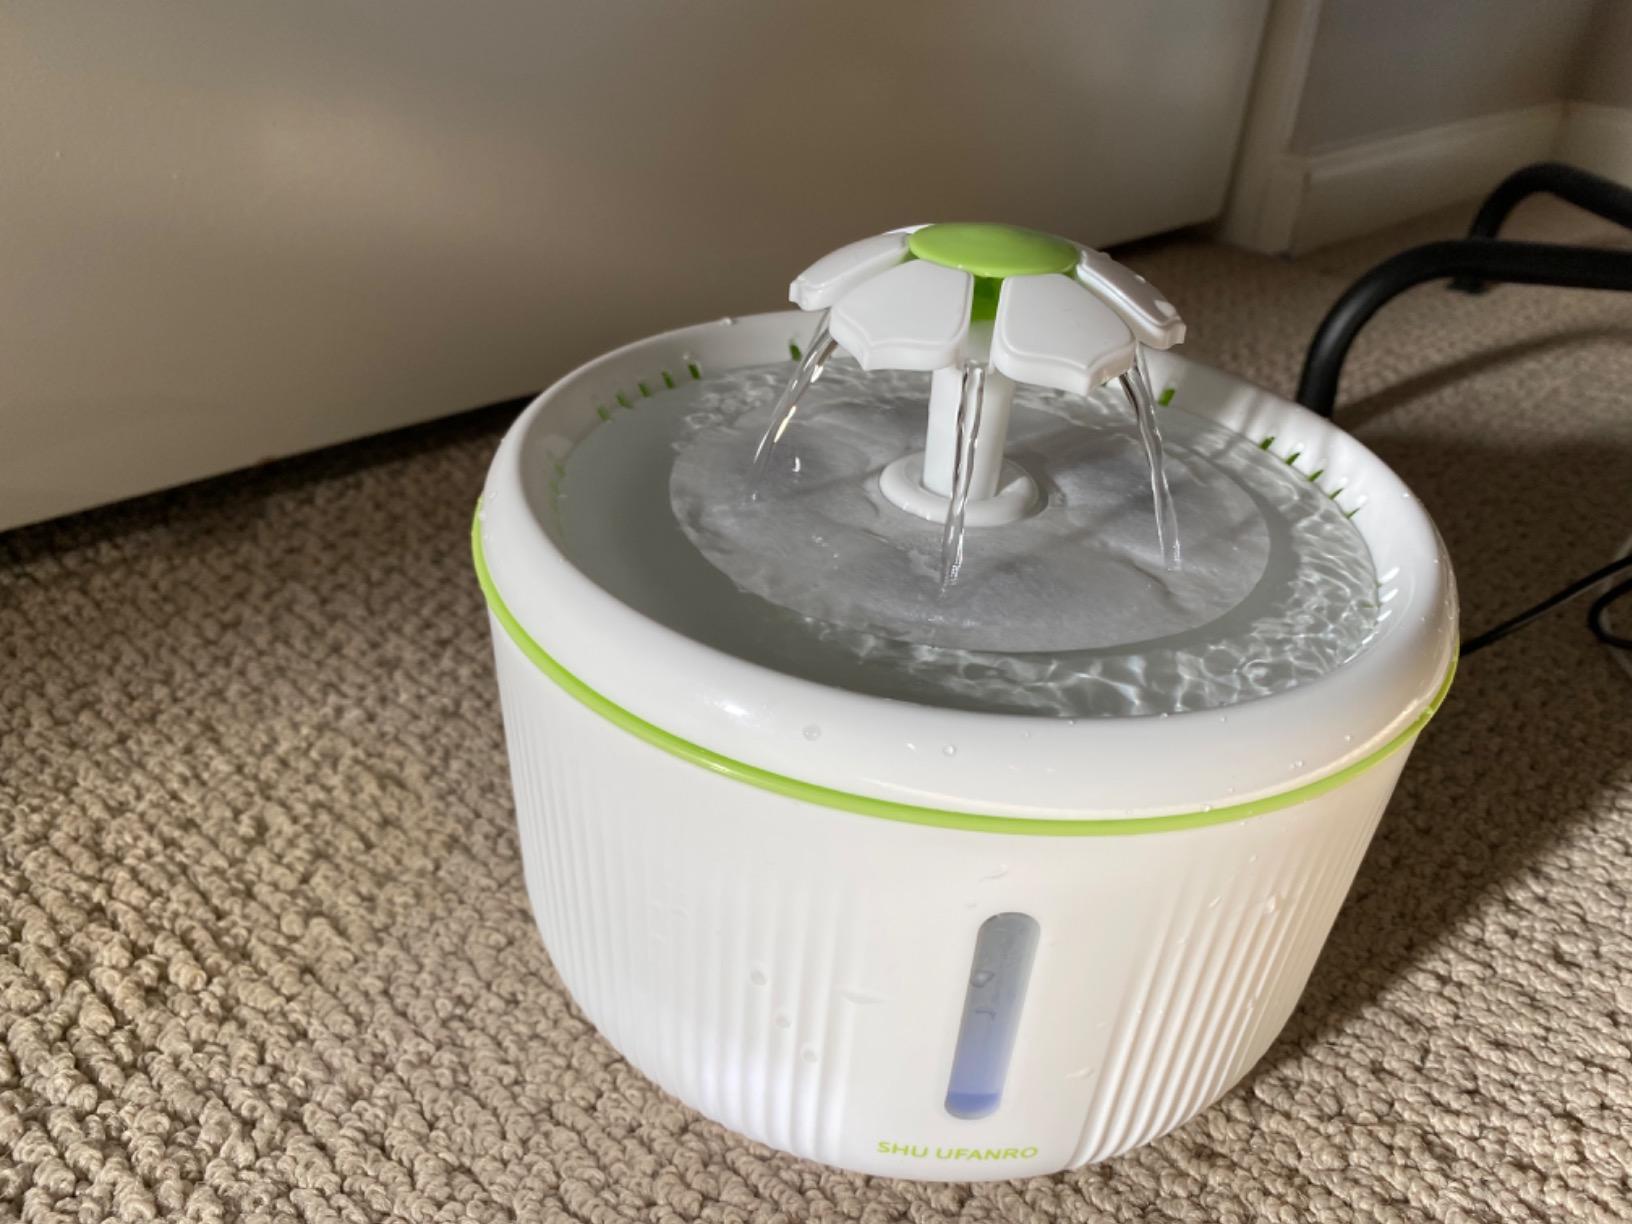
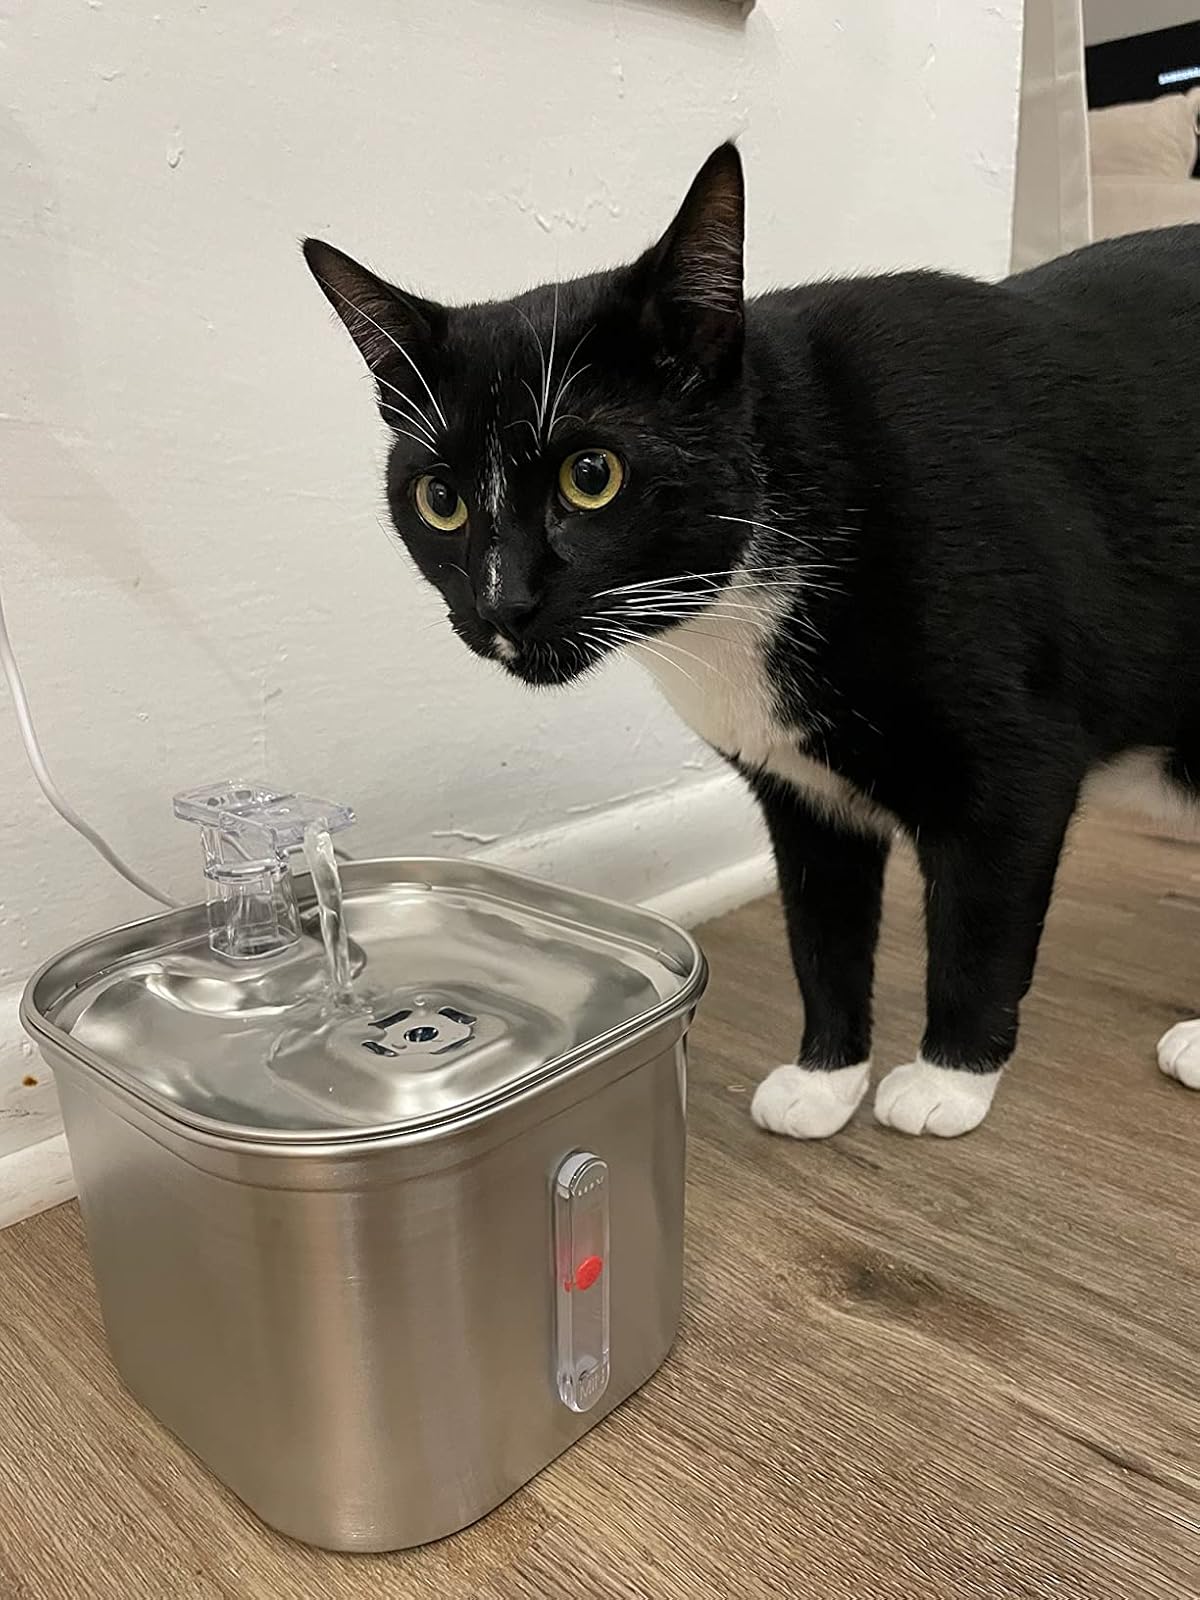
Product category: items_bowl
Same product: no